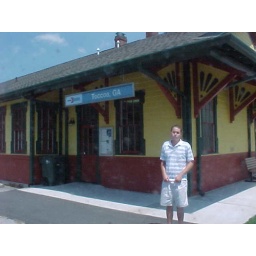
Justin standing in front of the renovated train station in Toccoa, GA.